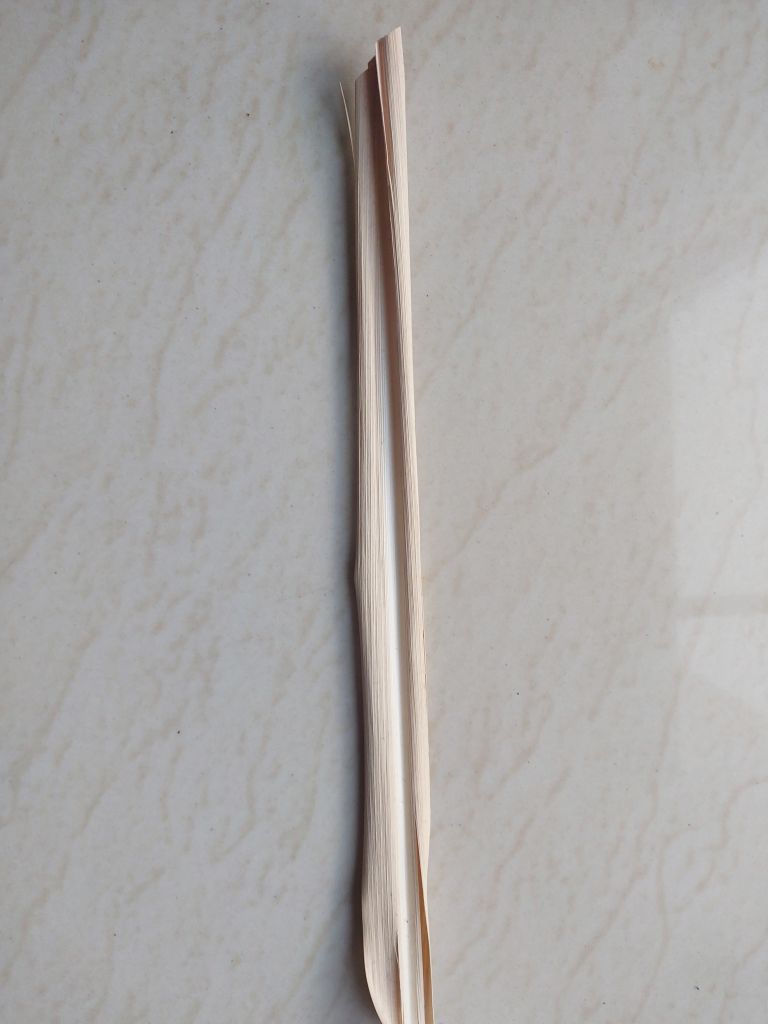
Label: Dried